Kasal (2018 film)

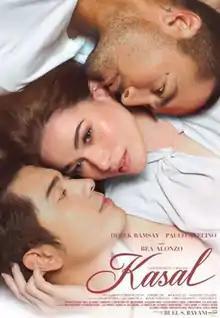
Theatrical poster

Kasal is a 2018 Filipino romance drama film directed by Ruel S. Bayani from a screenplay written by Patrick John R. Valencia, based on a story written by Kriz G. Gazmen. Starring Bea Alonzo, Derek Ramsay and Paulo Avelino, the film revolves around a public school teacher, Lia Marquez, who, when deciding to marry Cebu’s most eligible bachelor and mayoral candidate, Philip Cordero, is thrust into working with her ex-boyfriend Wado dela Costa when he comes back into her life.